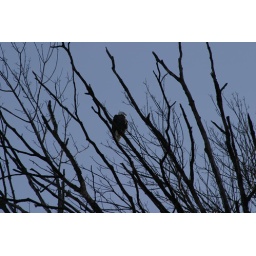
A Bald Eagle spotted in the trees above Highway 79 at the Clarksville riverfront. Trib Photo by Tim Stewart